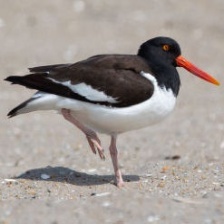
Species: OYSTER CATCHER
Scientific name: HAEMATOPUS
ImageNet parent category: oystercatcher